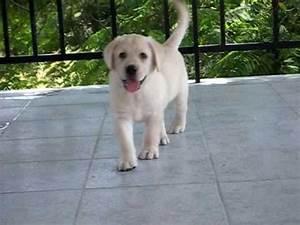
dog